Doma vaquera

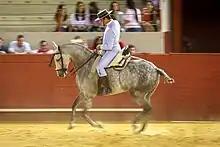
Doma vaquera

Doma vaquera is the traditional working riding discipline of Spain, from which all the working riding styles of the Americas and many of those of Europe appear to derive. Along with rejoneo and acoso y derribo, it is distinct from classical Spanish haute école or "doma clásica".